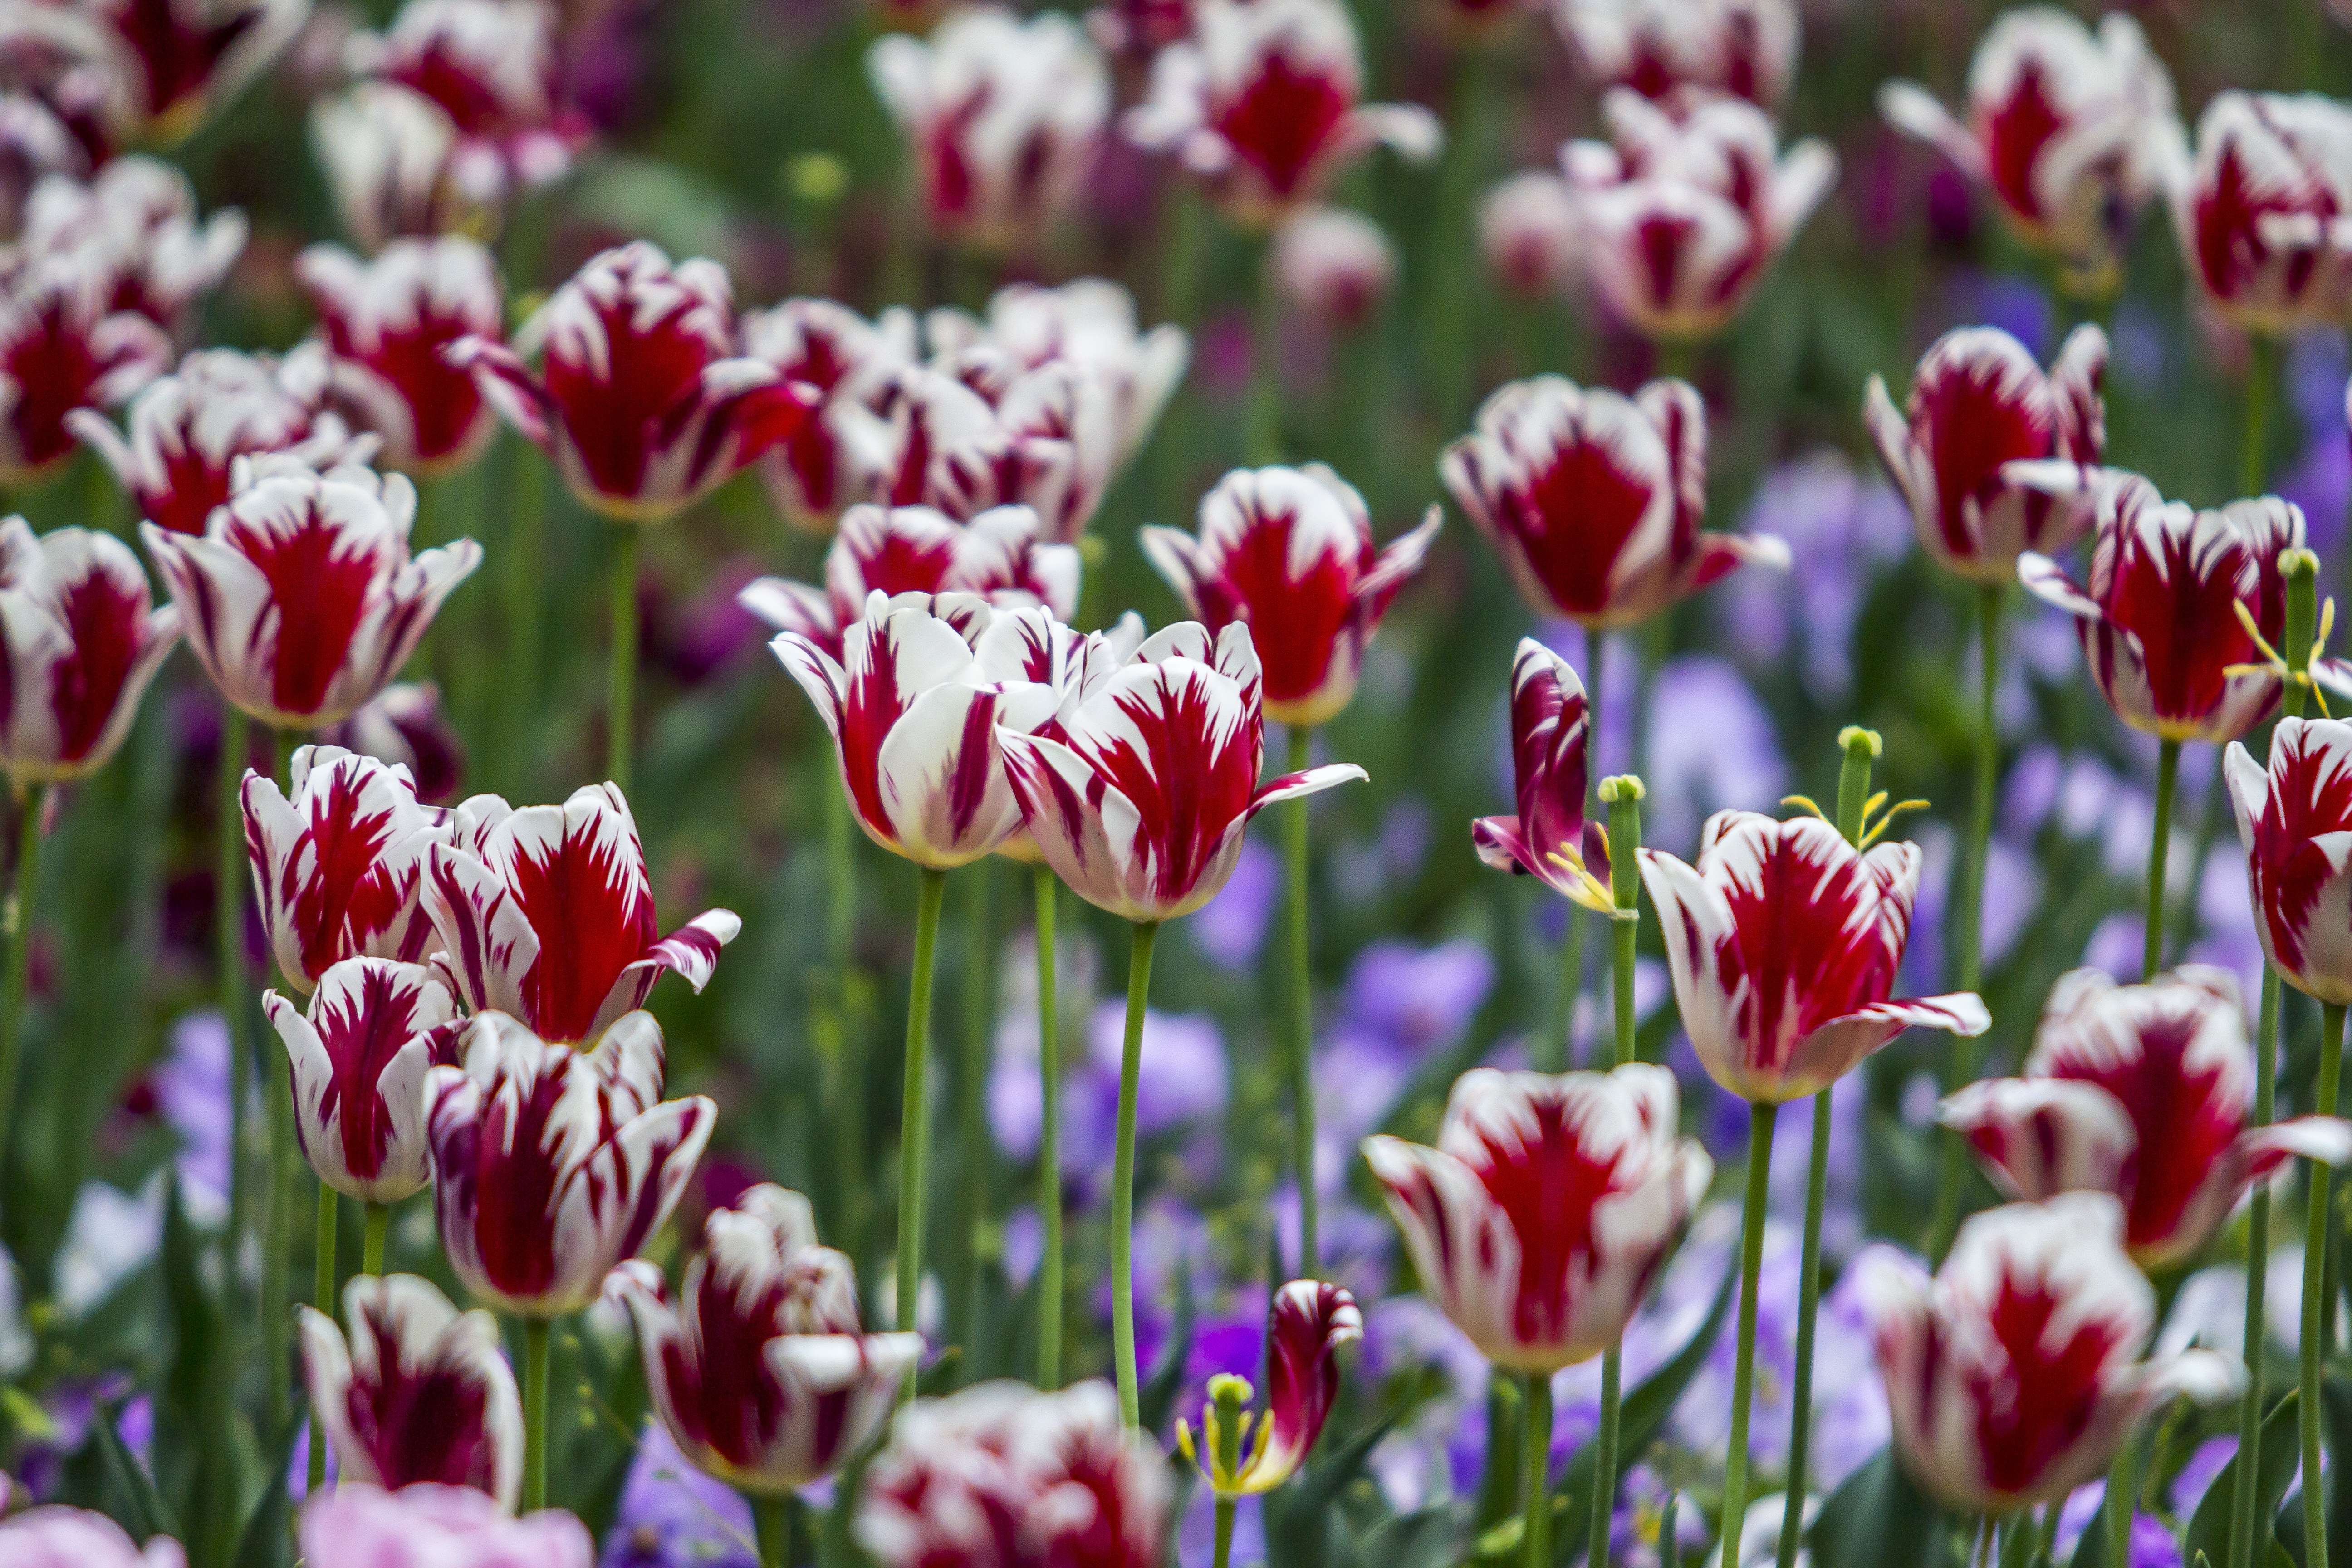
nature, blossom, plant, white, flower, petal, bloom, floral, love, tulip, spring, green, red, natural, fresh, botany, blooming, colorful, garden, flora, macro photography, flowering plant, lily family, land plant